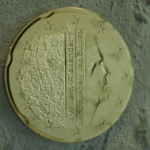
Coin value: 20cents
Country: nl
Edition: 20cen